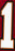
Number: 1